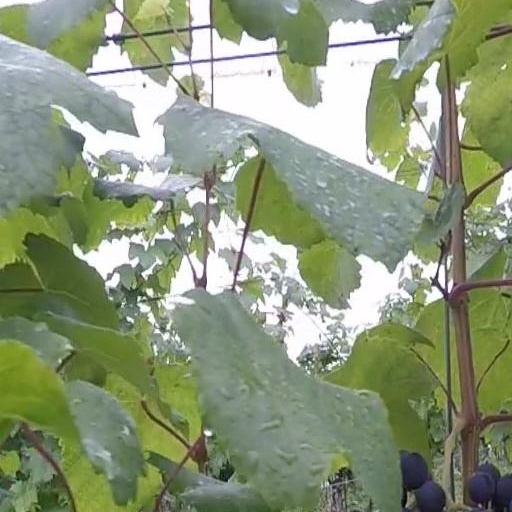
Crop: grape